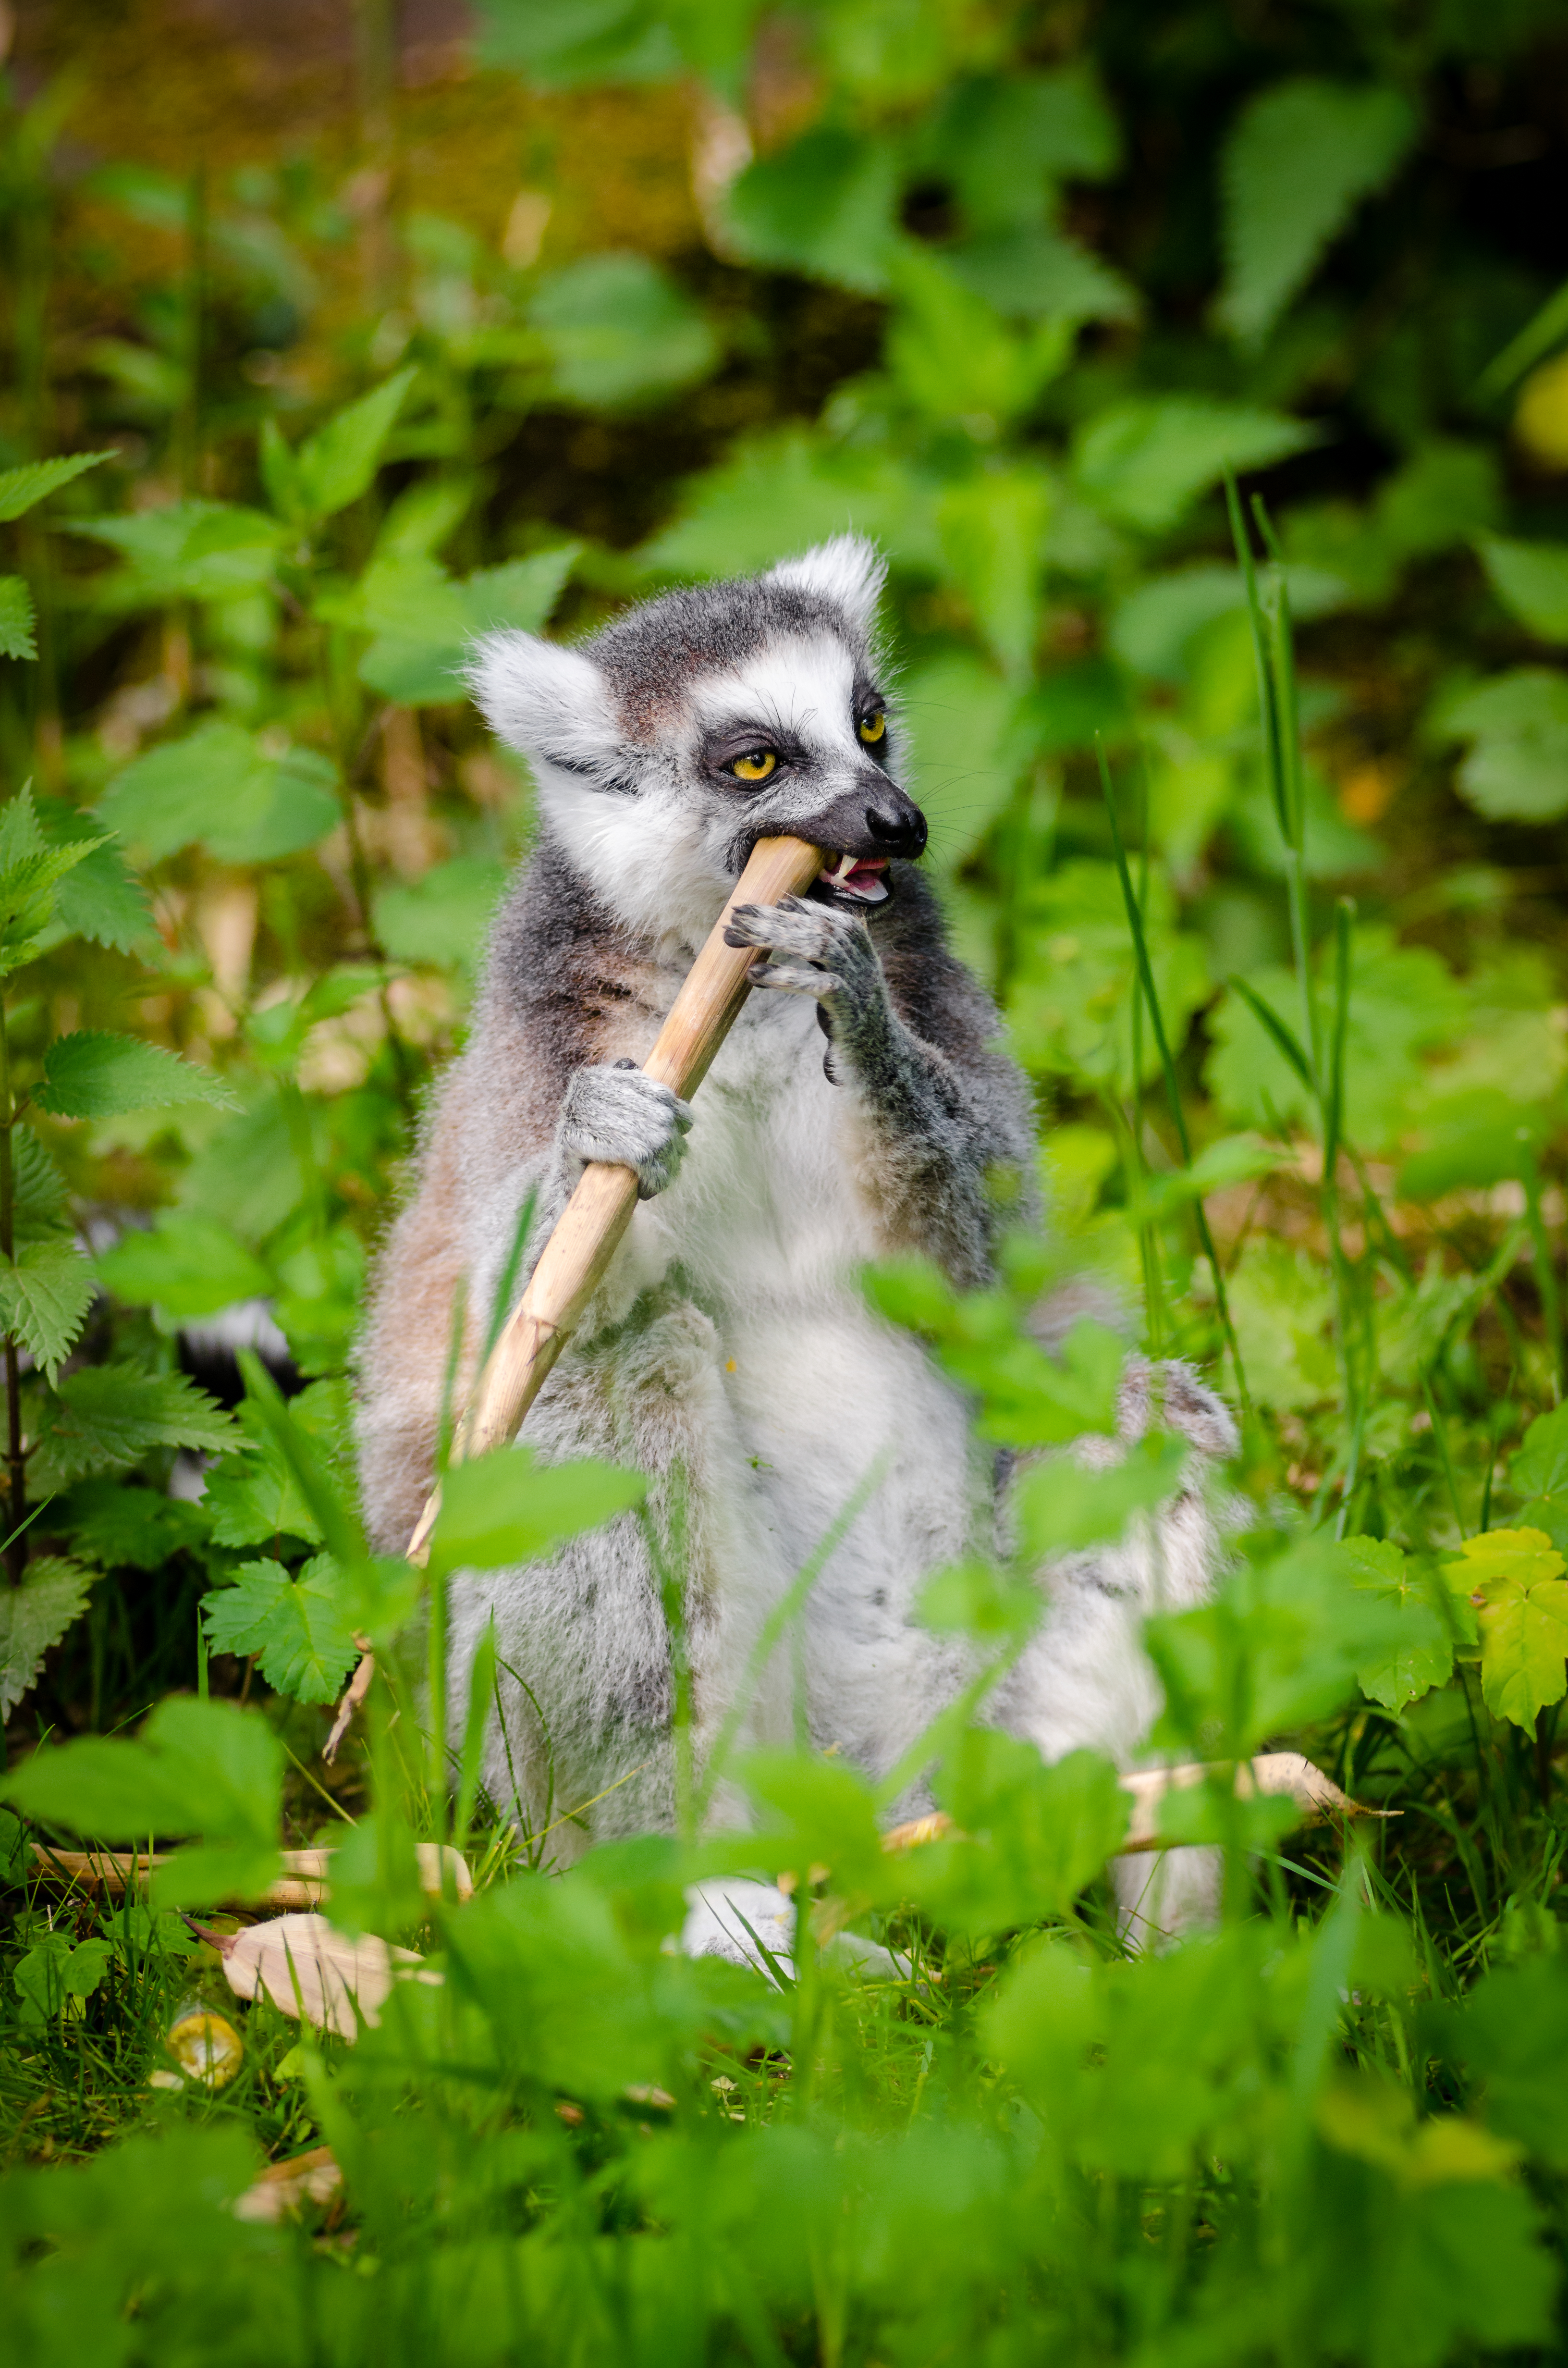
nature, forest, grass, branch, meadow, leaf, flower, animal, wildlife, zoo, green, jungle, mammal, fauna, primate, raccoon, madagascar, vertebrate, habitat, lemur, natural environment, procyonidae